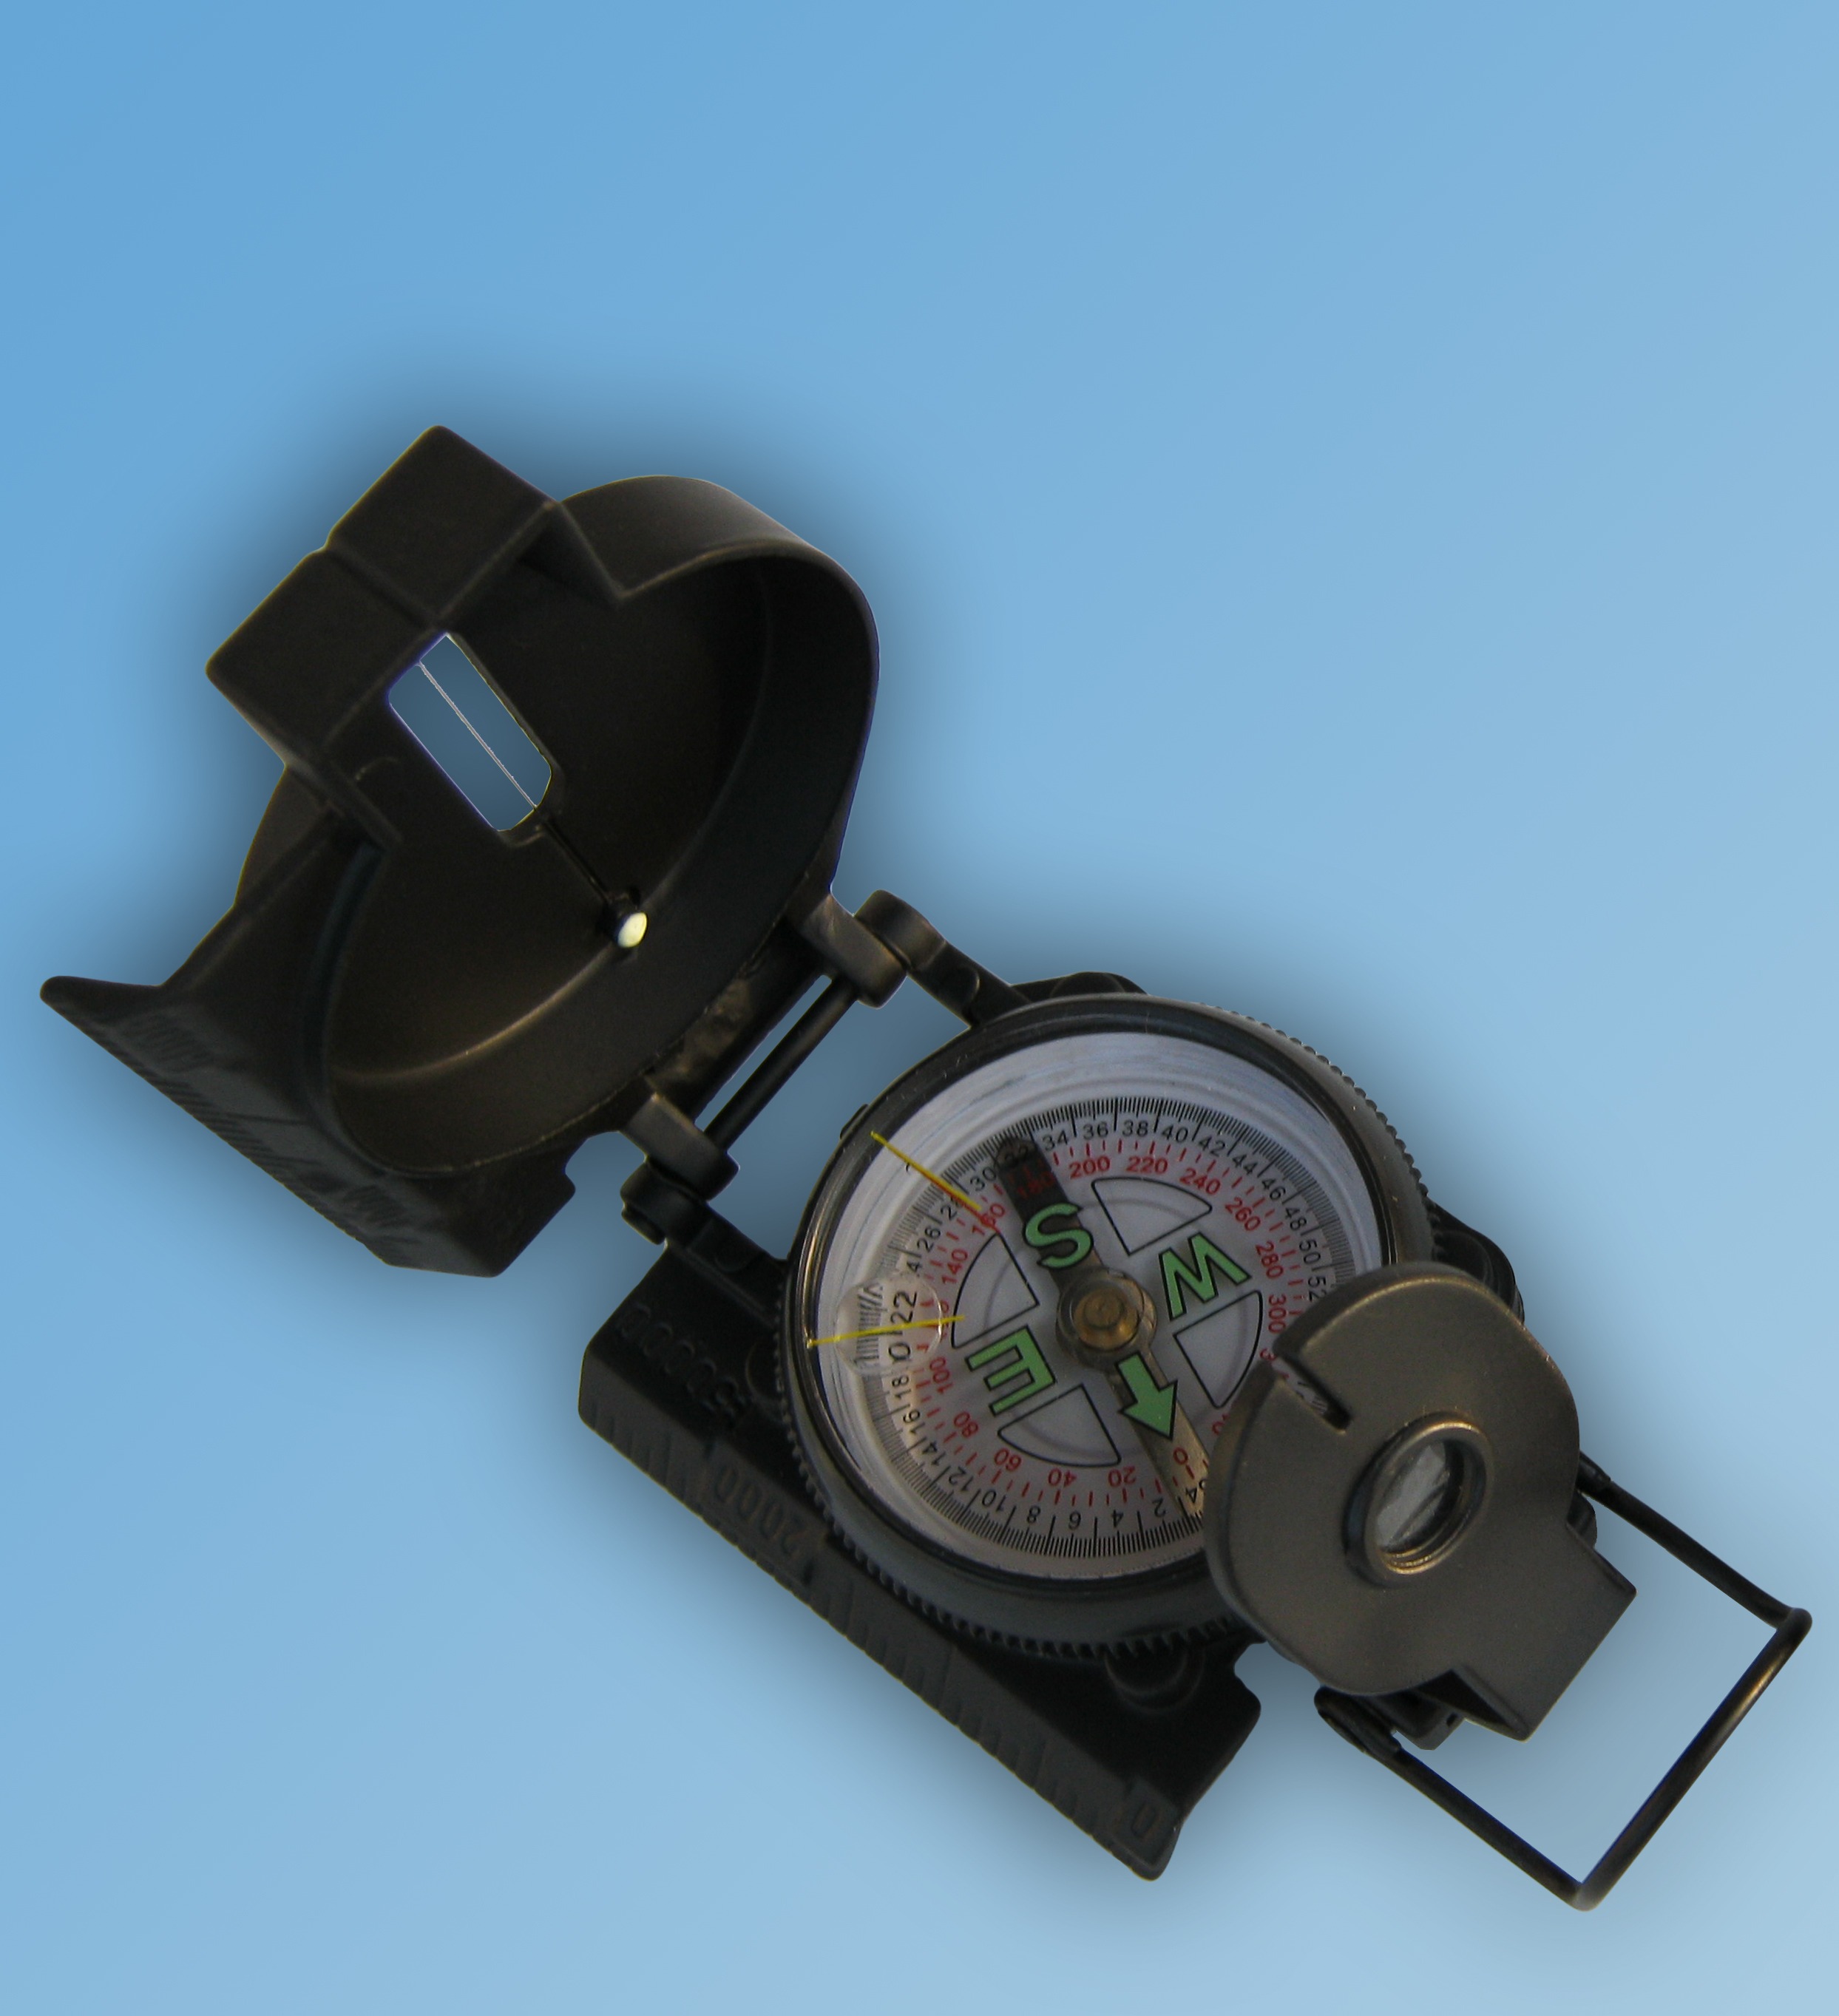
outdoor, ad, tool, compass, gauge, tachometer, product, navigation, magnetic, compass point